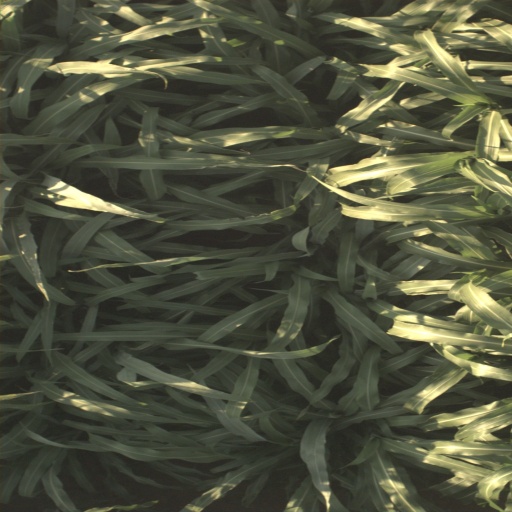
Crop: sorghum